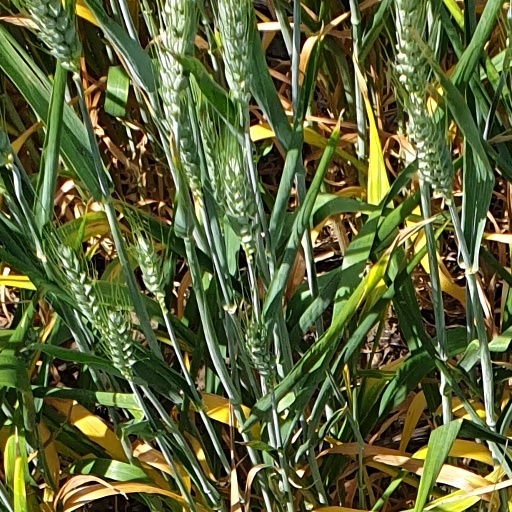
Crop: wheat